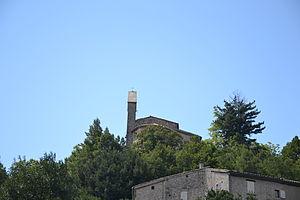
église de Cornillac
Cornillac est une commune française située dans le département de la Drôme en région Auvergne-Rhône-Alpes.